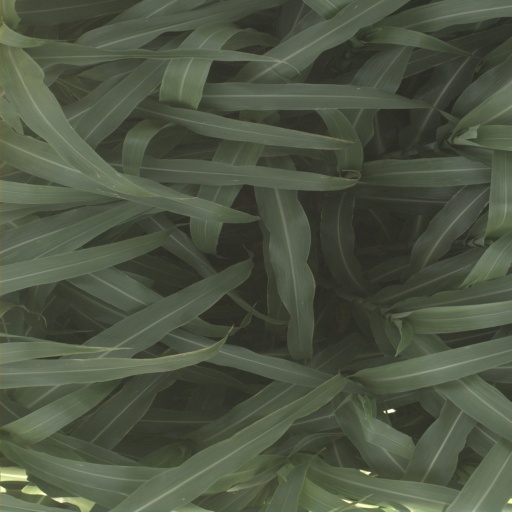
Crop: sorghum